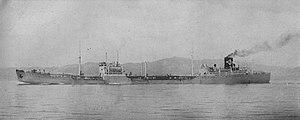
La classe Shimane Maru est une classe de deux porte-avions d'escorte auxiliaires construits pour la Marine impériale japonaise pendant la Seconde Guerre mondiale. Quatre conversions supplémentaires auraient été envisagées mais jamais réalisées. Bien que les deux navires aient été lancés, seul un a été achevé, et resté peu de temps en service actif avant d'être détruit.